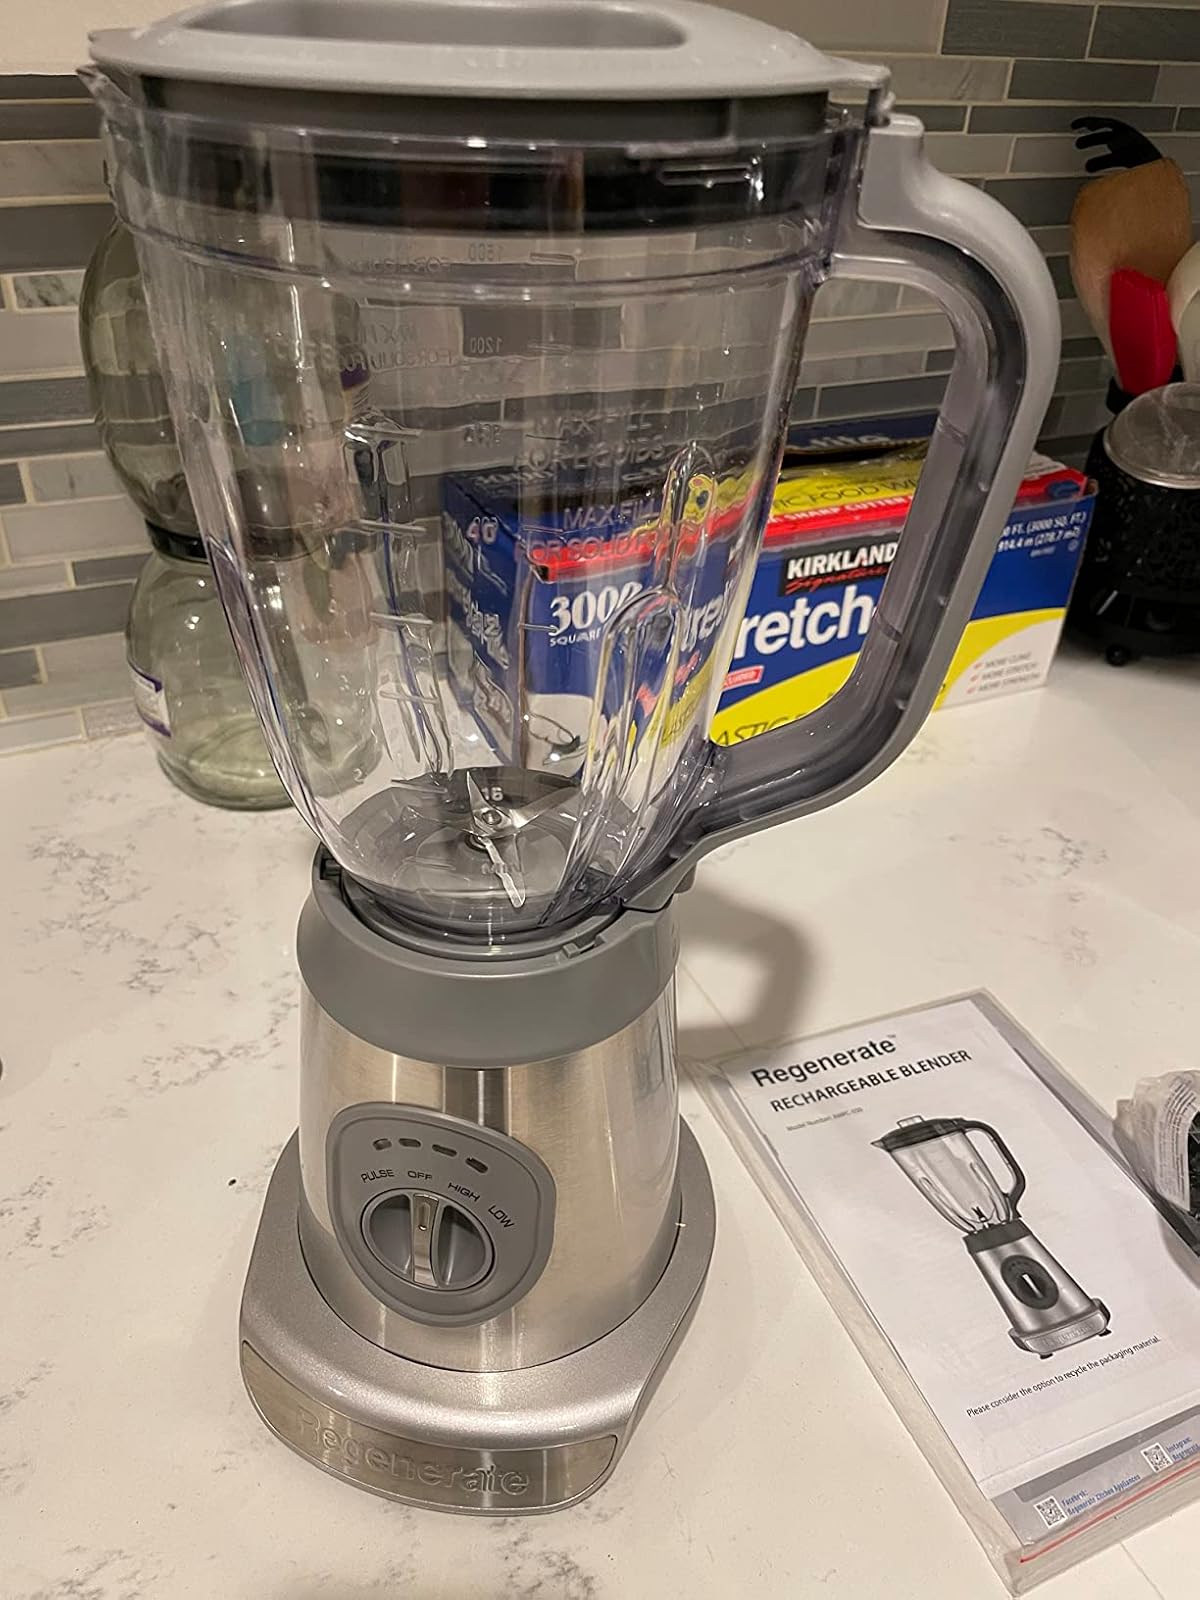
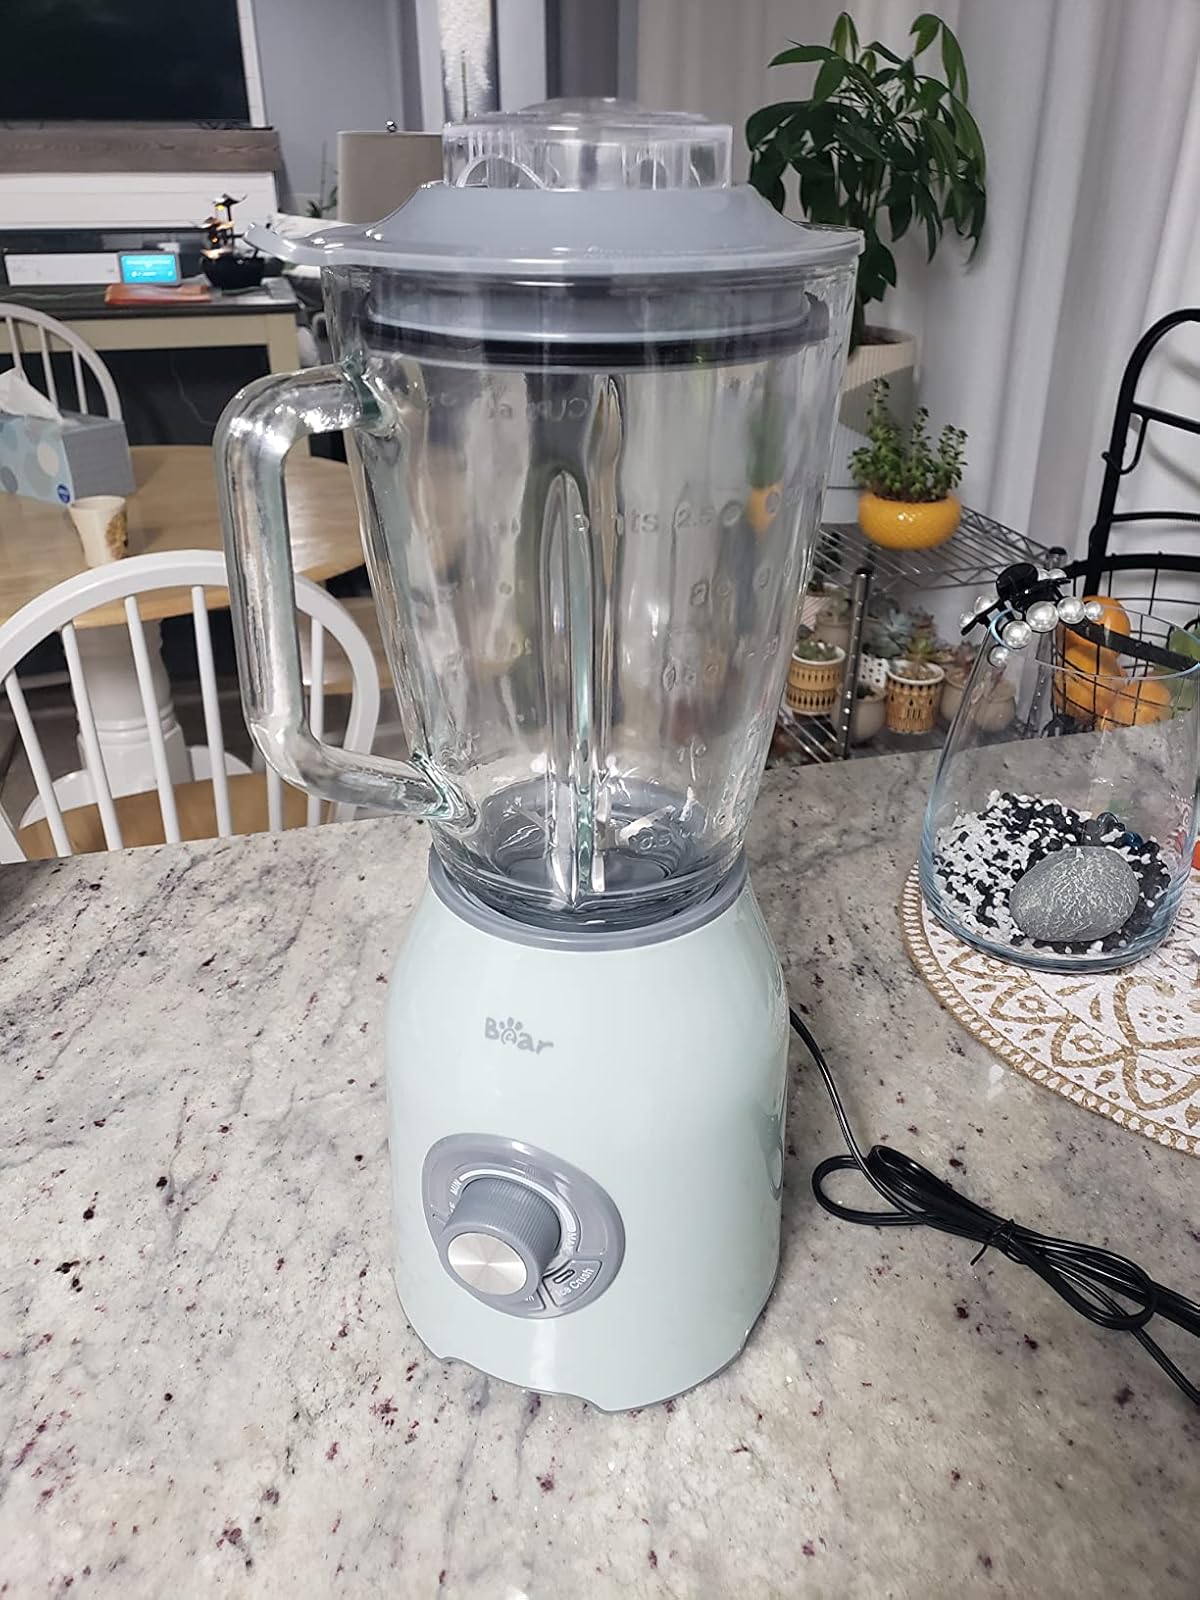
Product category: items_blender
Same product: no